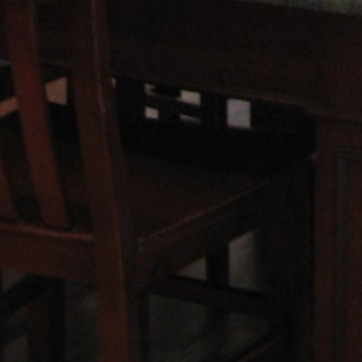
Material: wood